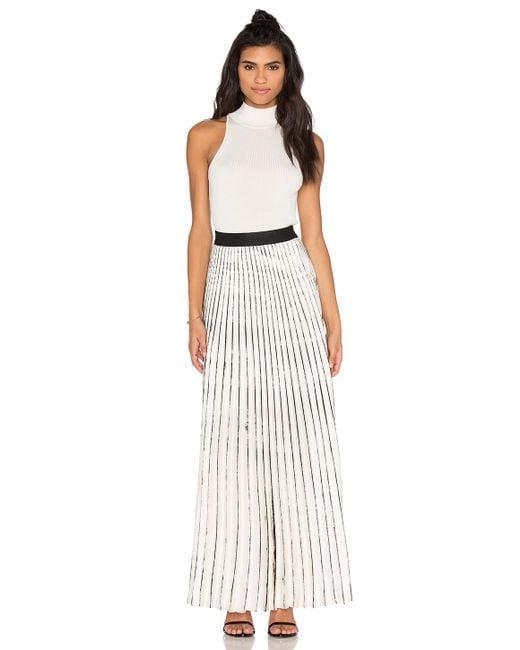
Weißes Top mit Rundhalsausschnitt und langem Rock für Damen